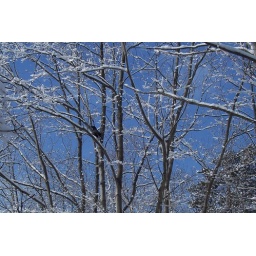
Crow on snowy tree against blue sky